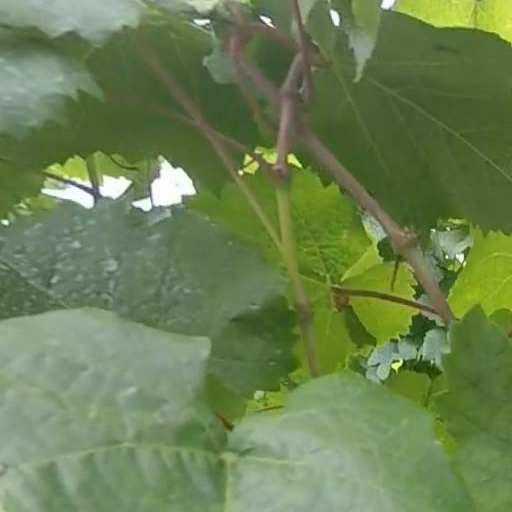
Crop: grape